Gainesville, Georgia

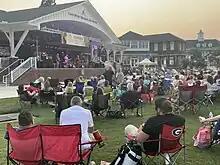
Smithgall Arts Center complex, including the Gladys Wyant Performing Arts Pavilion

Gainesville is located in central Hall County at (34.304490, -83.833897). It is bordered to the southwest by the city of Oakwood. Interstate 985/U.S. Route 23 passes through the southern part of the city, leading southwest to Atlanta and northeast to Baldwin and Cornelia. U.S. Route 129 runs through the east side of the city, leading north to Cleveland and southeast to Jefferson.